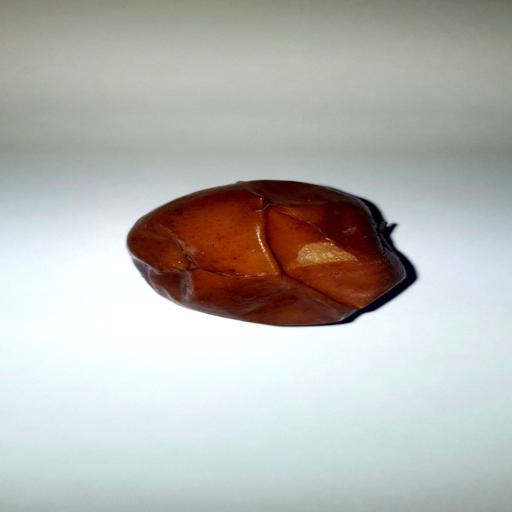
Label: bruised